Pieter Bout

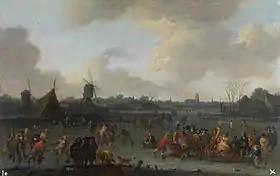
"Ice Skaters"

It is not known with whom he studied. He became a master in the Brussels Guild of Saint Luke in 1671 but his earliest work is dated 1664 and therefore predates his admission as a master in the Guild. On 30 November 1667, he married Joanna Garnevelt (baptized 22 October 1628-buried 29 November 1713) in the Church of St. Michael and St. Gudula in Brussels. His wife was 39 at the time of the wedding. Through this marriage he became the stepfather of the printmaker Franciscus de Bargas.